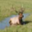
Label: deer